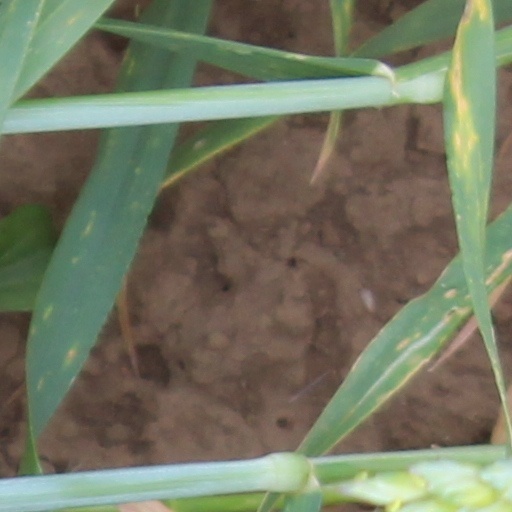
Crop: wheat